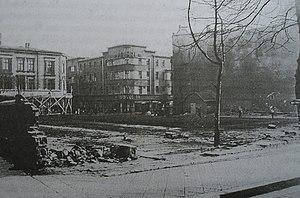
La synagogue de Königshütte aussi dénommée synagogue de Chorzów, située au 12 rue Wolności, a été inaugurée en 1875, et incendiée par les nazis dès le début de l'invasion de la Pologne en 1939.